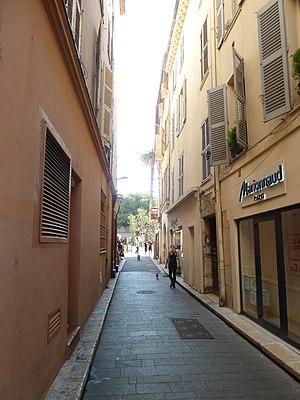
Voici par ordre alphabétique les principaux noms de rues, chemins, boulevards, avenues, places et quartiers de Antibes, commune des Alpes-Maritimes. L'article propose aussi des explications toponymiques.